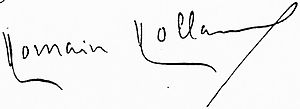
Romain Rolland
Romain Rolland var en fransk forfatter og dramatiker.